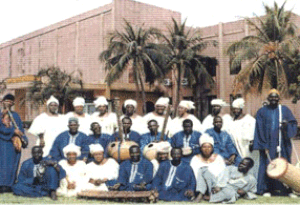
Photo de l'ensemble Instrumental National du Mali
Créé au lendemain de l’Indépendance du Mali en 1961, l’Ensemble instrumental national est un groupe de musique traditionnelle et chorale.